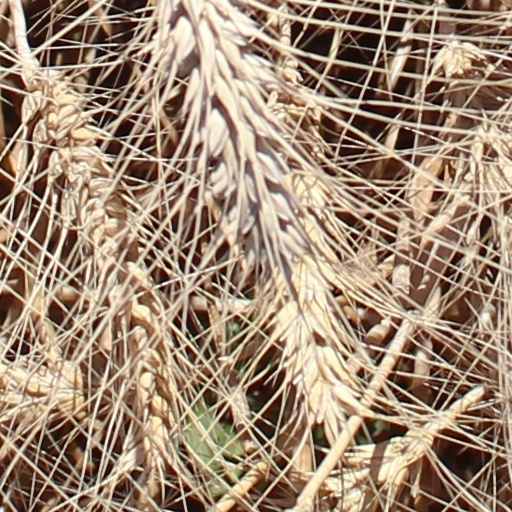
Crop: wheat